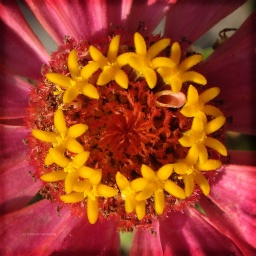
Lots of little flowers in one flower